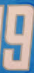
Number: 9